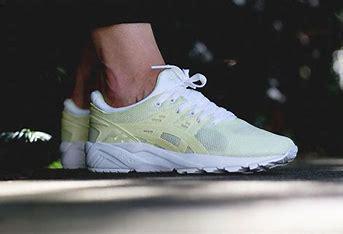
Brand: Asics
Model: Gel Kayano EVO